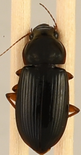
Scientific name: Harpalus pensylvanicus
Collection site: Konza Prairie Agroecosystem NEON (KONA), plot KONA_001